Nakuru AllStars

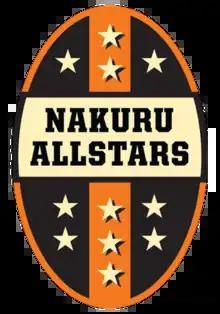

The Nakuru AllStars are a Kenyan association football club based in Nakuru. They currently compete in the Nakuru County League the Kenyan Fifth division after their relegation from the National Super League in 2018 and ceding their position in the Division One after suffering financial difficulties.